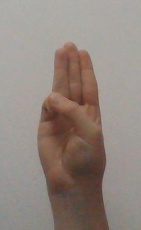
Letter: thaa